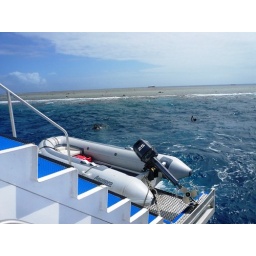
Back of the boat looking at people in the water